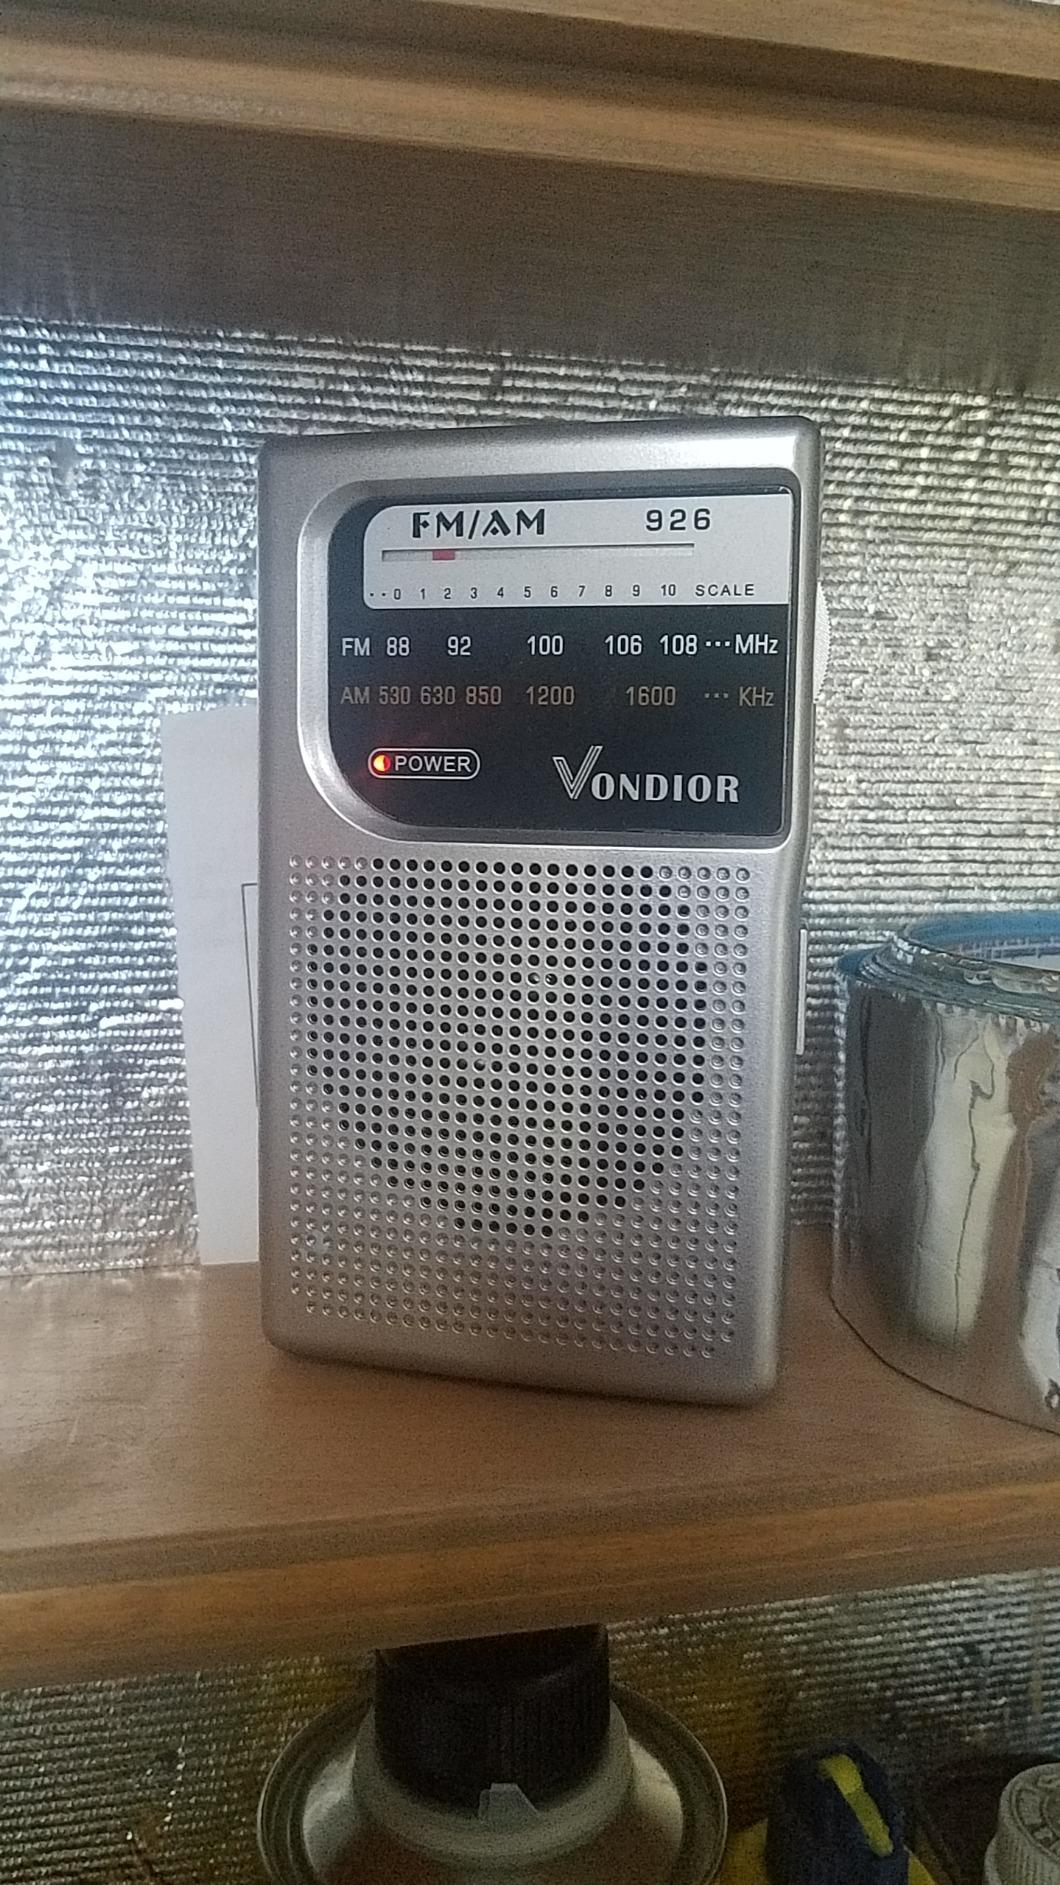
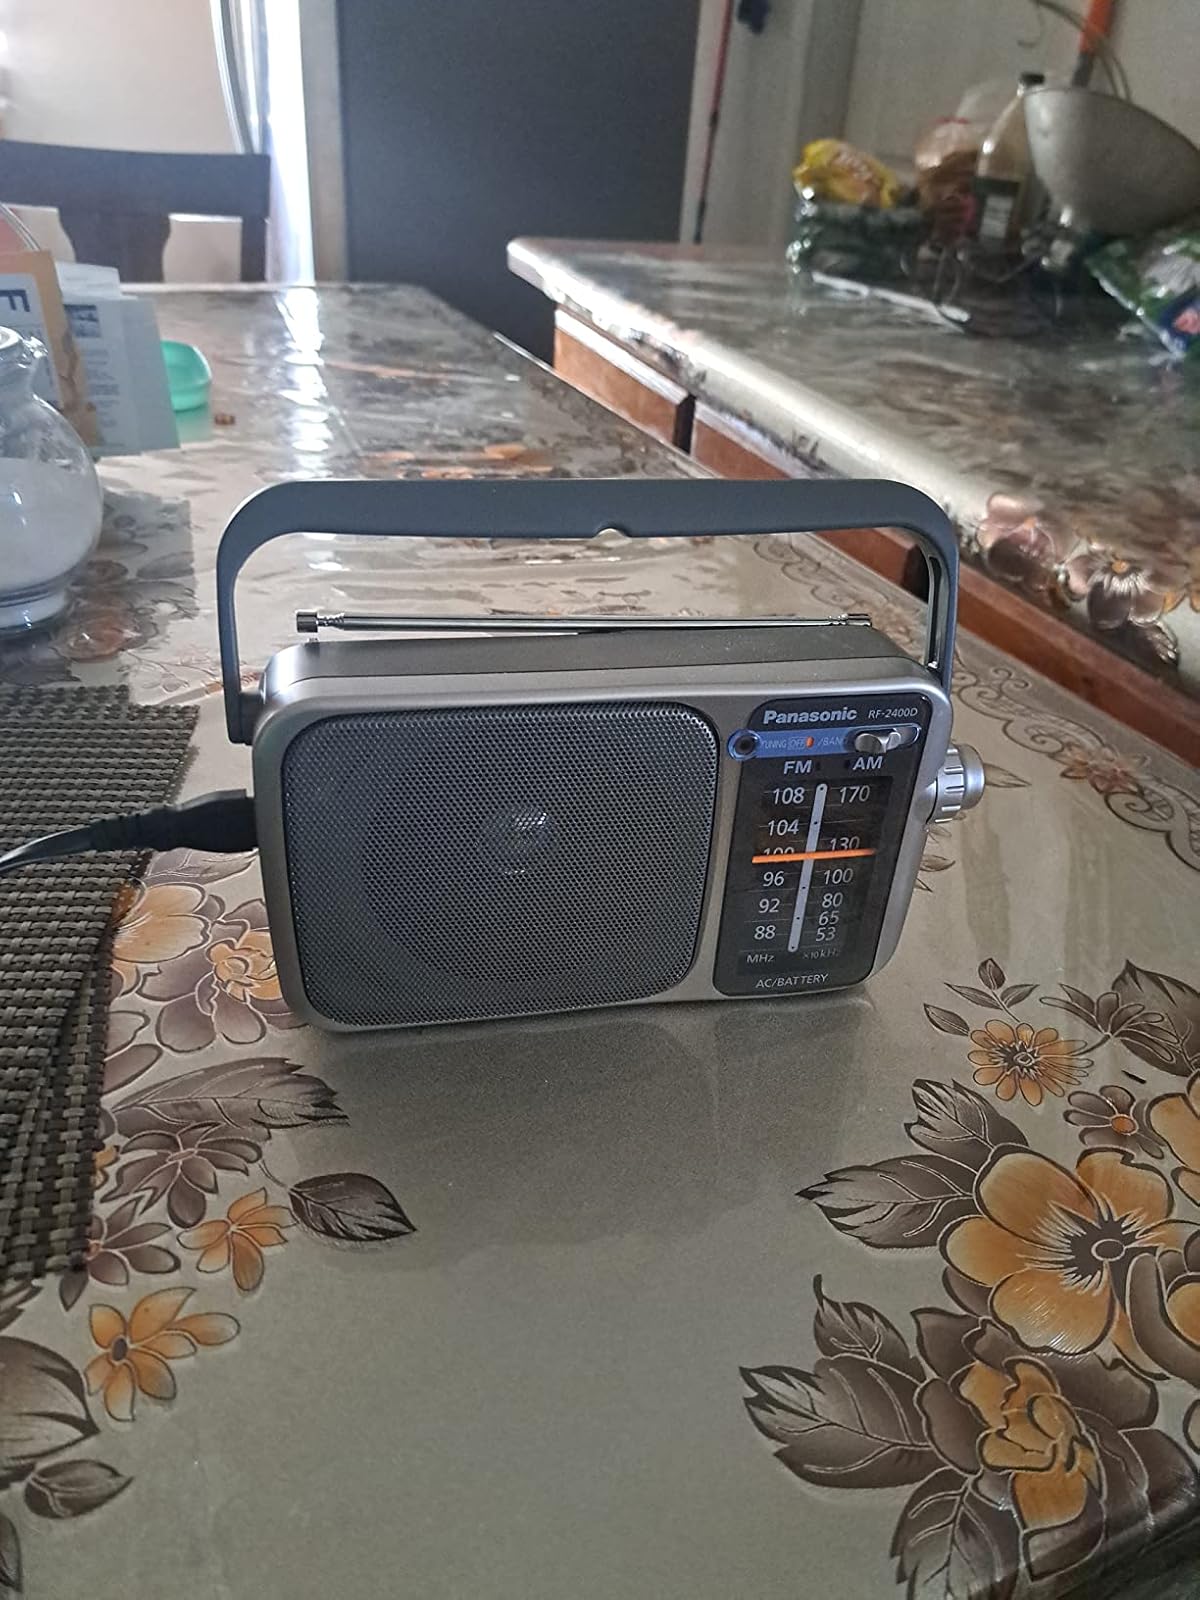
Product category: radio
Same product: no